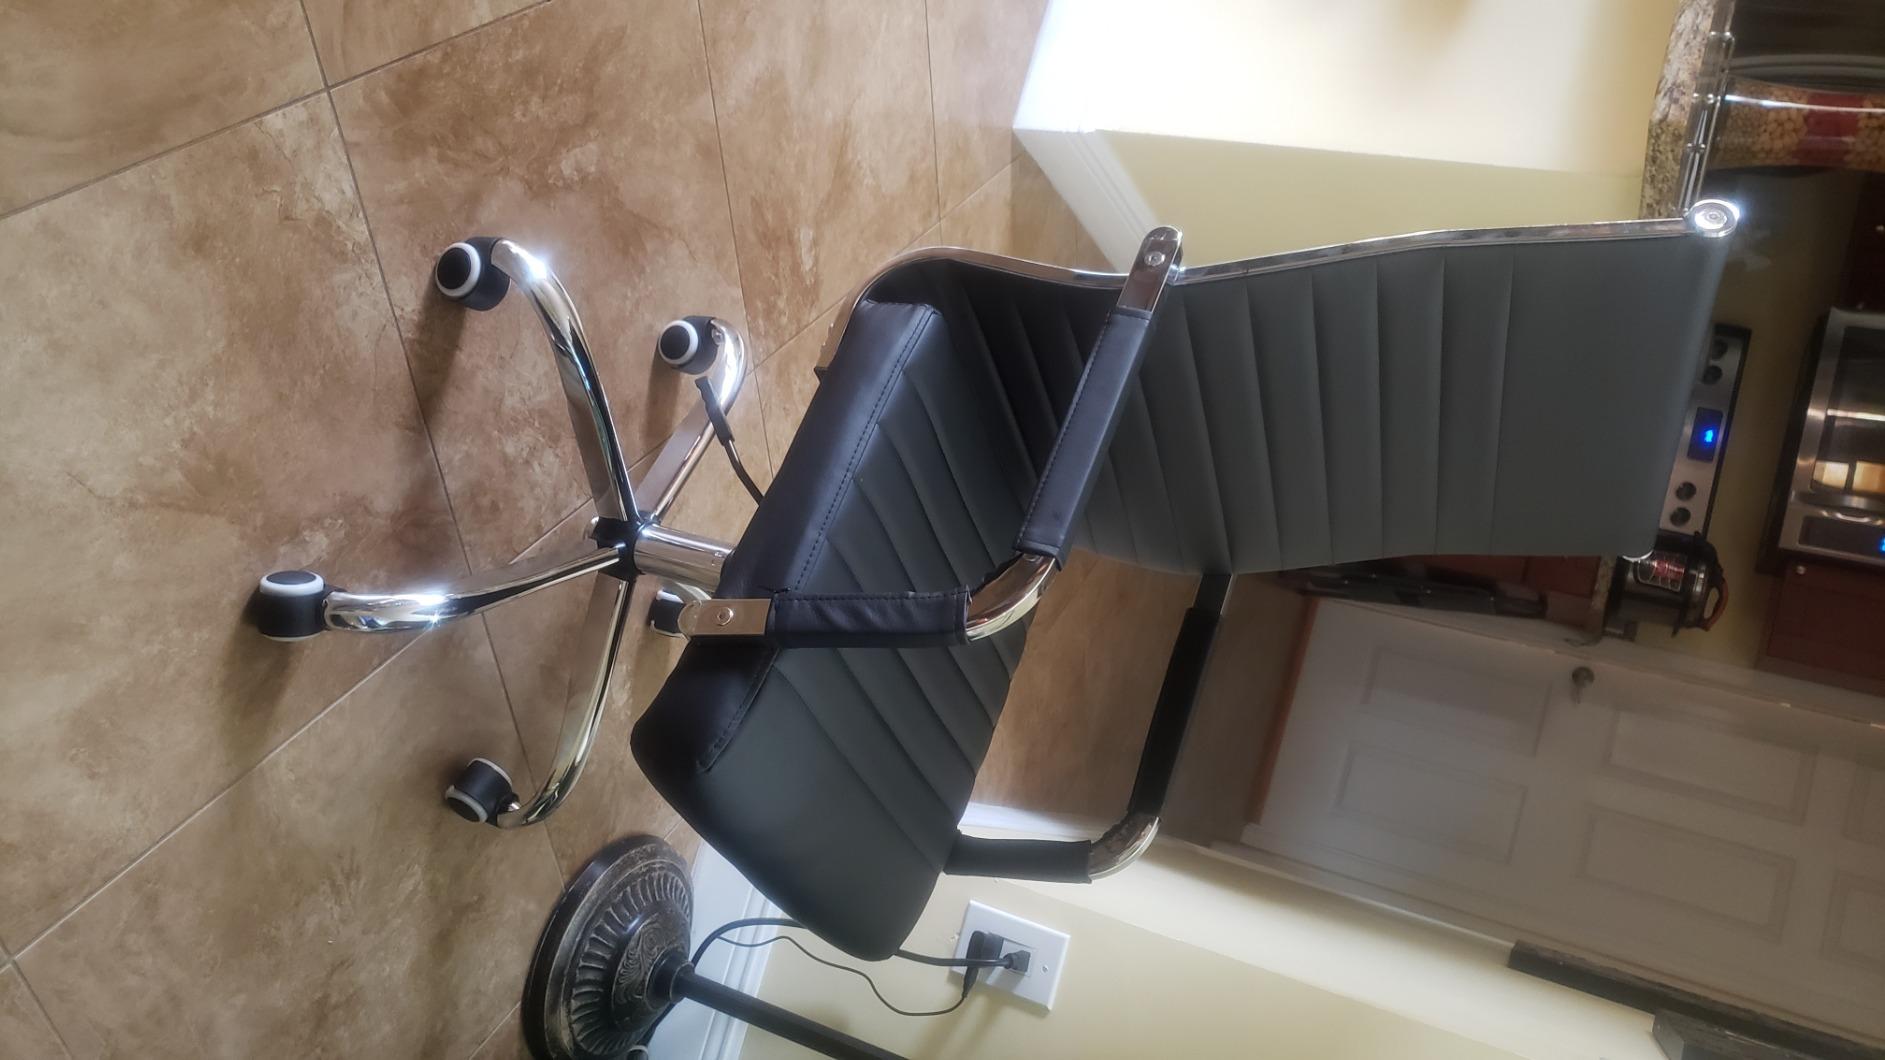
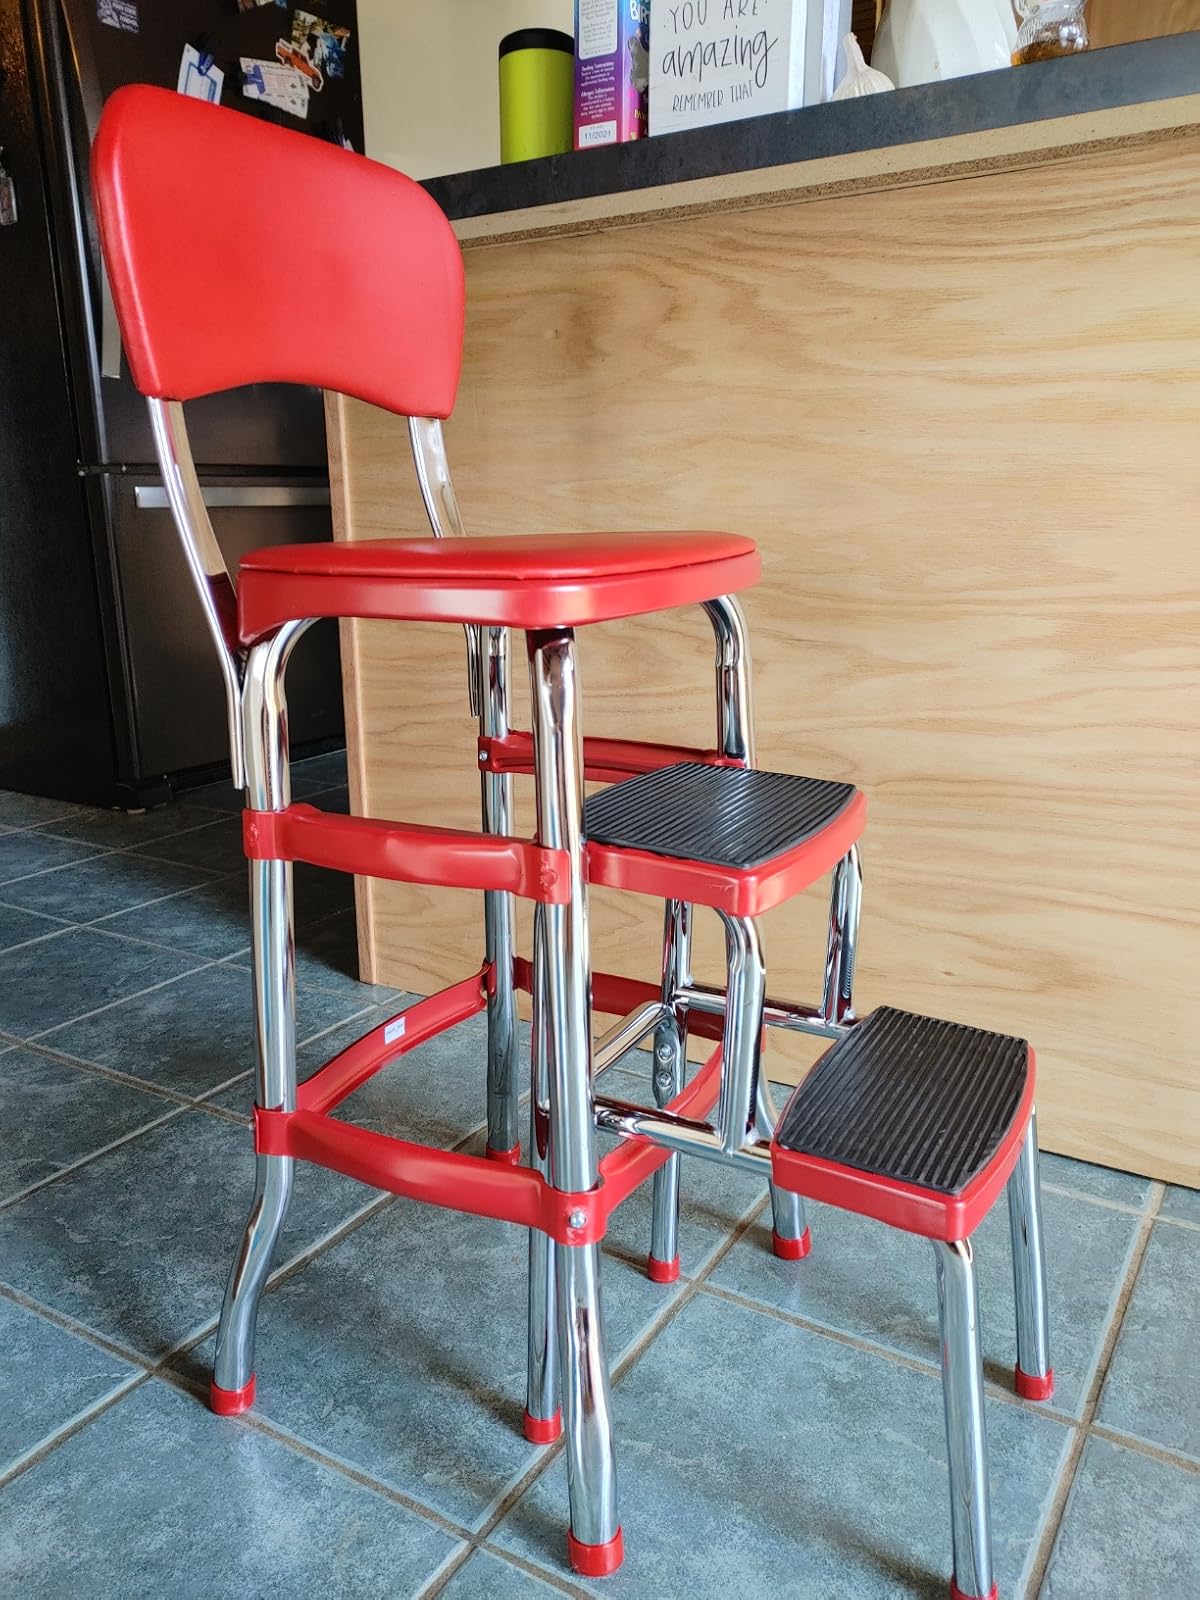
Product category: items_chair
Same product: no